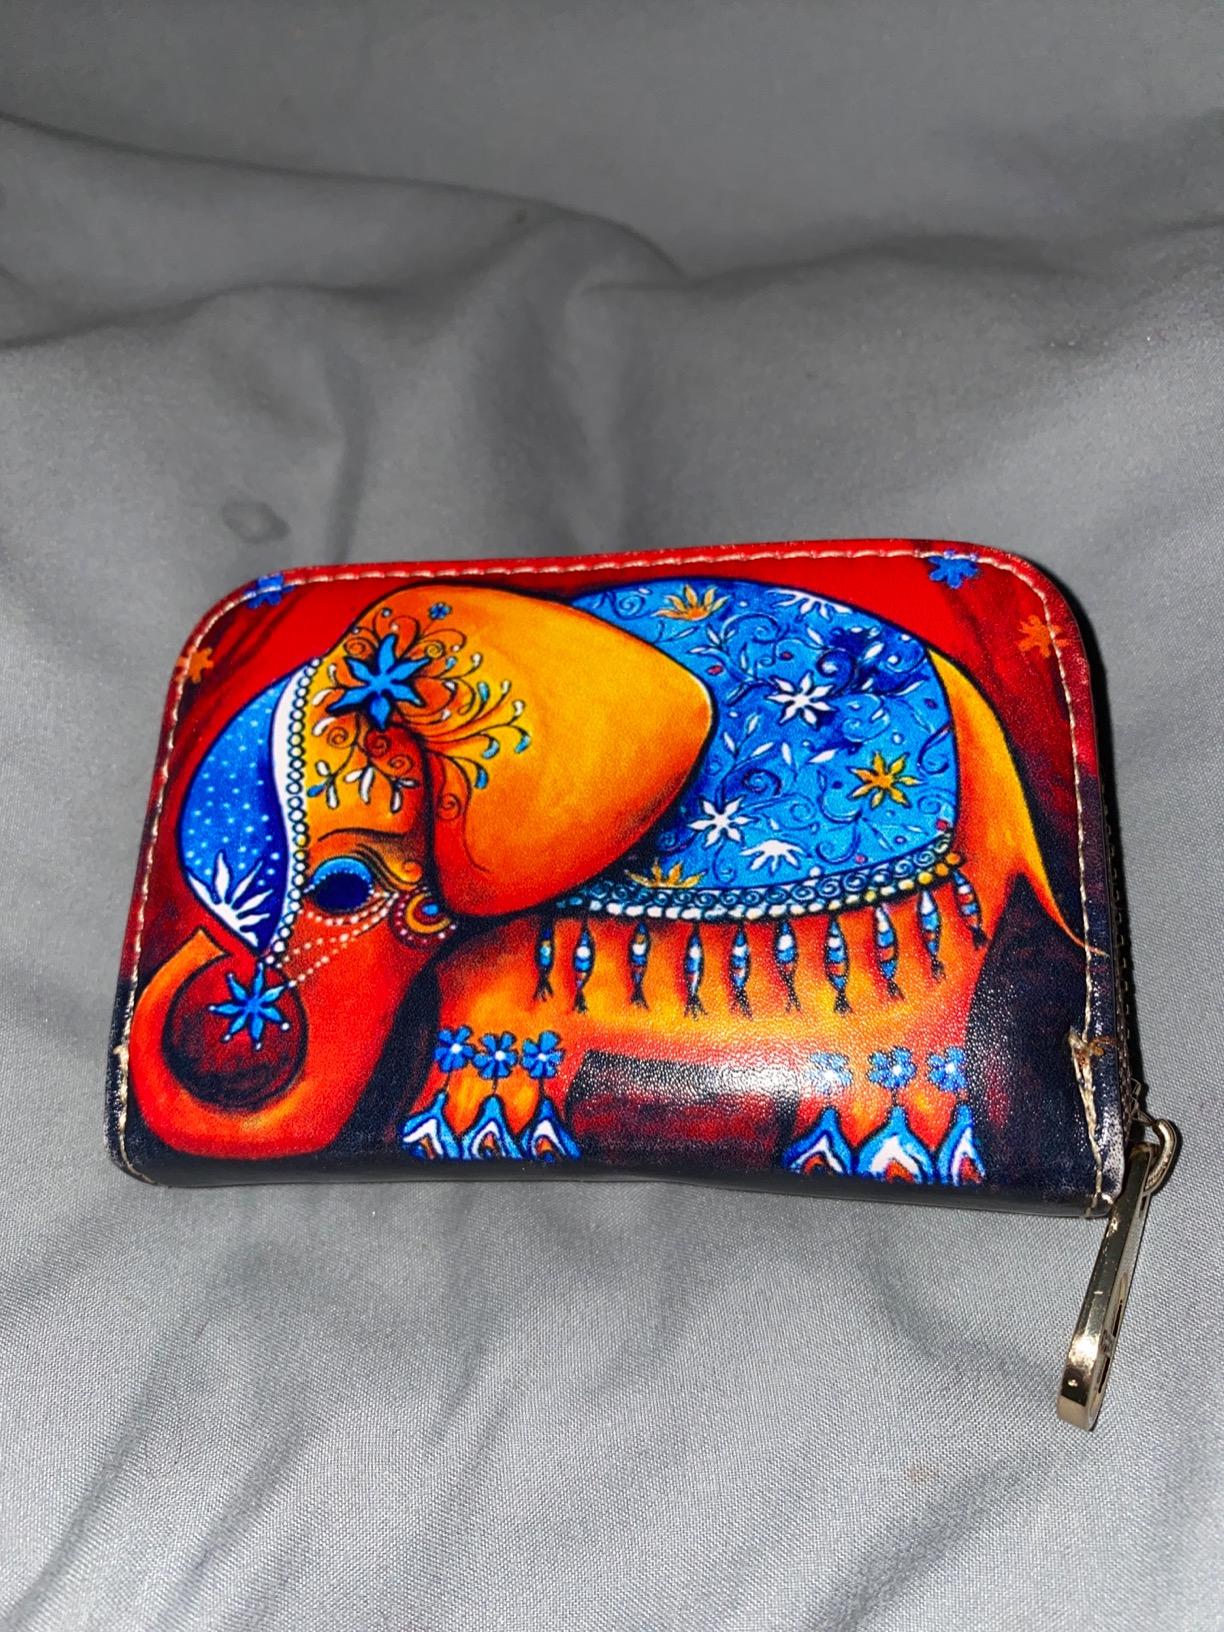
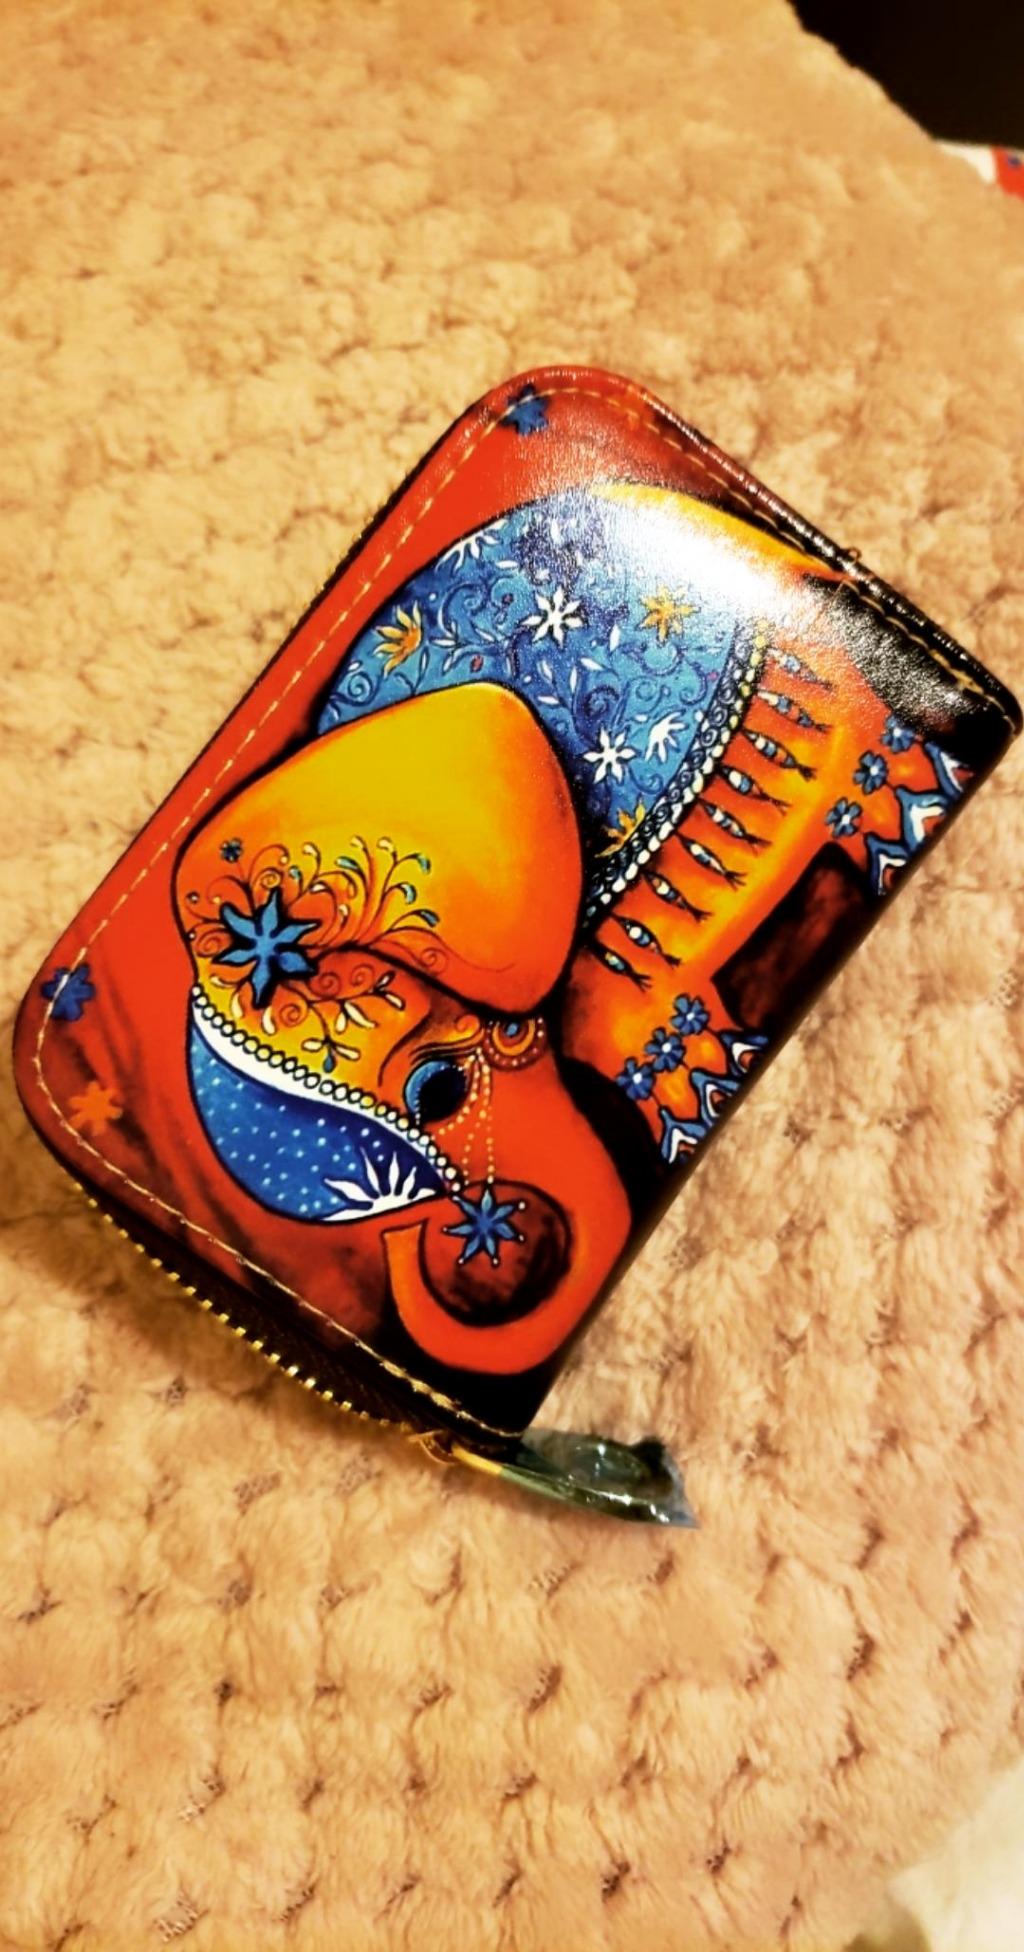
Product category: accessories_keychain
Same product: yes